Herolind Shala

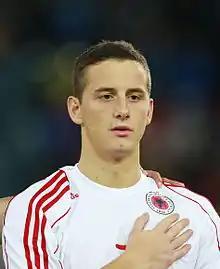
Shala with Albania U21 in March 2014

Herolind Shala (born 1 February 1992) is a professional footballer who plays as a midfielder for Albanian club Partizani Tirana. Born in Norway, he plays for the Kosovo national team. He previously represented Norway at youth and Albania at under-21 and senior international level.